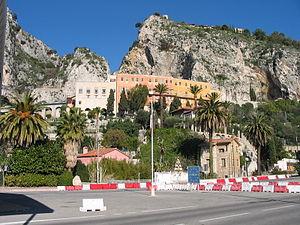
Poste frontière franco-italien à Menton (Alpes-Maritimes). Je suis l'auteur du cliché pris en janvier 2006
Une frontière est un espace d'épaisseur variable, de la ligne imaginaire à un espace particulier, séparant ou joignant deux territoires, en particulier deux États souverains. Les fonctions d'une frontière peuvent fortement varier suivant les régions et les périodes. Entre les pays de l'espace Schengen, elle n'est qu'une limite politique et juridique ne faisant pas obstacle à la circulation des personnes et des biens, alors qu' entre les deux Corées, elle est matérialisée par une large bande surveillée militairement et son franchissement est très restreint.
Menton est une commune française du département des Alpes-Maritimes située à la frontière franco-italienne, proche de la principauté de Monaco, et une célèbre station touristique de la Côte d'Azur.